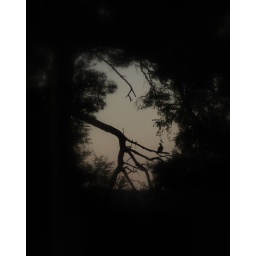
A bird in the tree